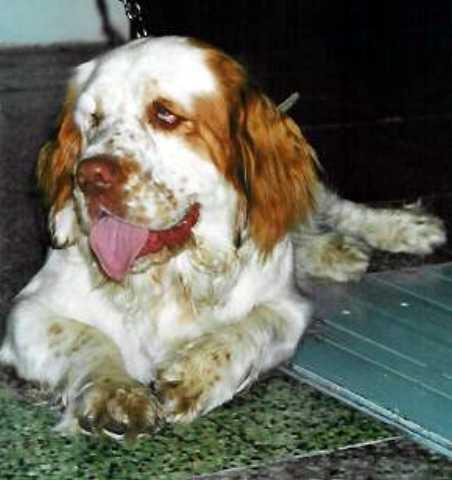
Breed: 235-n000097-clumber